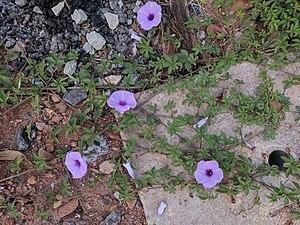
Ipomoea cairica, Ipomée du Caire ou Grande ipomée est une plante herbacée de la famille des Convolvulaceae.